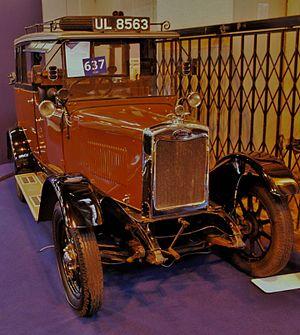
Morris Commercial Cars Limited fut un fabricant anglais de véhicules commerciaux fondé par William Morris, fondateur de Morris Motors Limited, afin de poursuivre l'activité de E G Wrigley and Co qu'il racheta au 1ᵉʳ janvier 1924.